Princess Elisabeth Albertine of Saxe-Hildburghausen

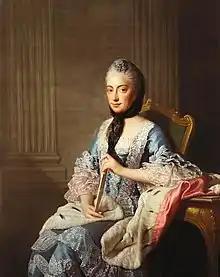
Portrait by Allan Ramsay

Elisabeth Albertine of Saxe-Hildburghausen (4 August 1713 – 29 June 1761) was a Duchess of Mecklenburg-Strelitz. She served as regent for her son after the deaths in 1752–1753 of her husband and brother-in-law of, respectively, the ducal appanage of Mirow and of the Duchy of Mecklenburg-Strelitz.